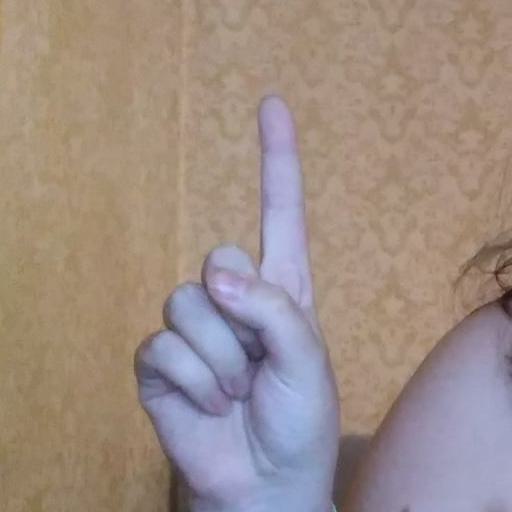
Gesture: one